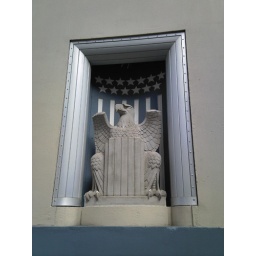
This was embedded in the wall of some municipal building on the walk down to the Ferry Building.